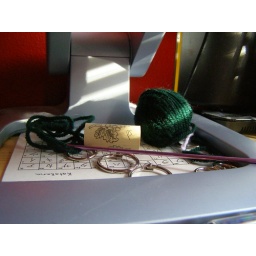
This is what lives under my computer monitor at the moment.